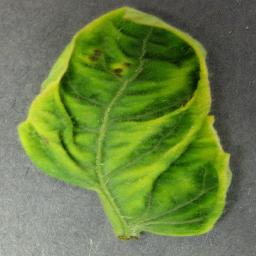
Label: Tomato___Tomato_Yellow_Leaf_Curl_Virus